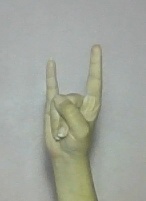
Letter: la